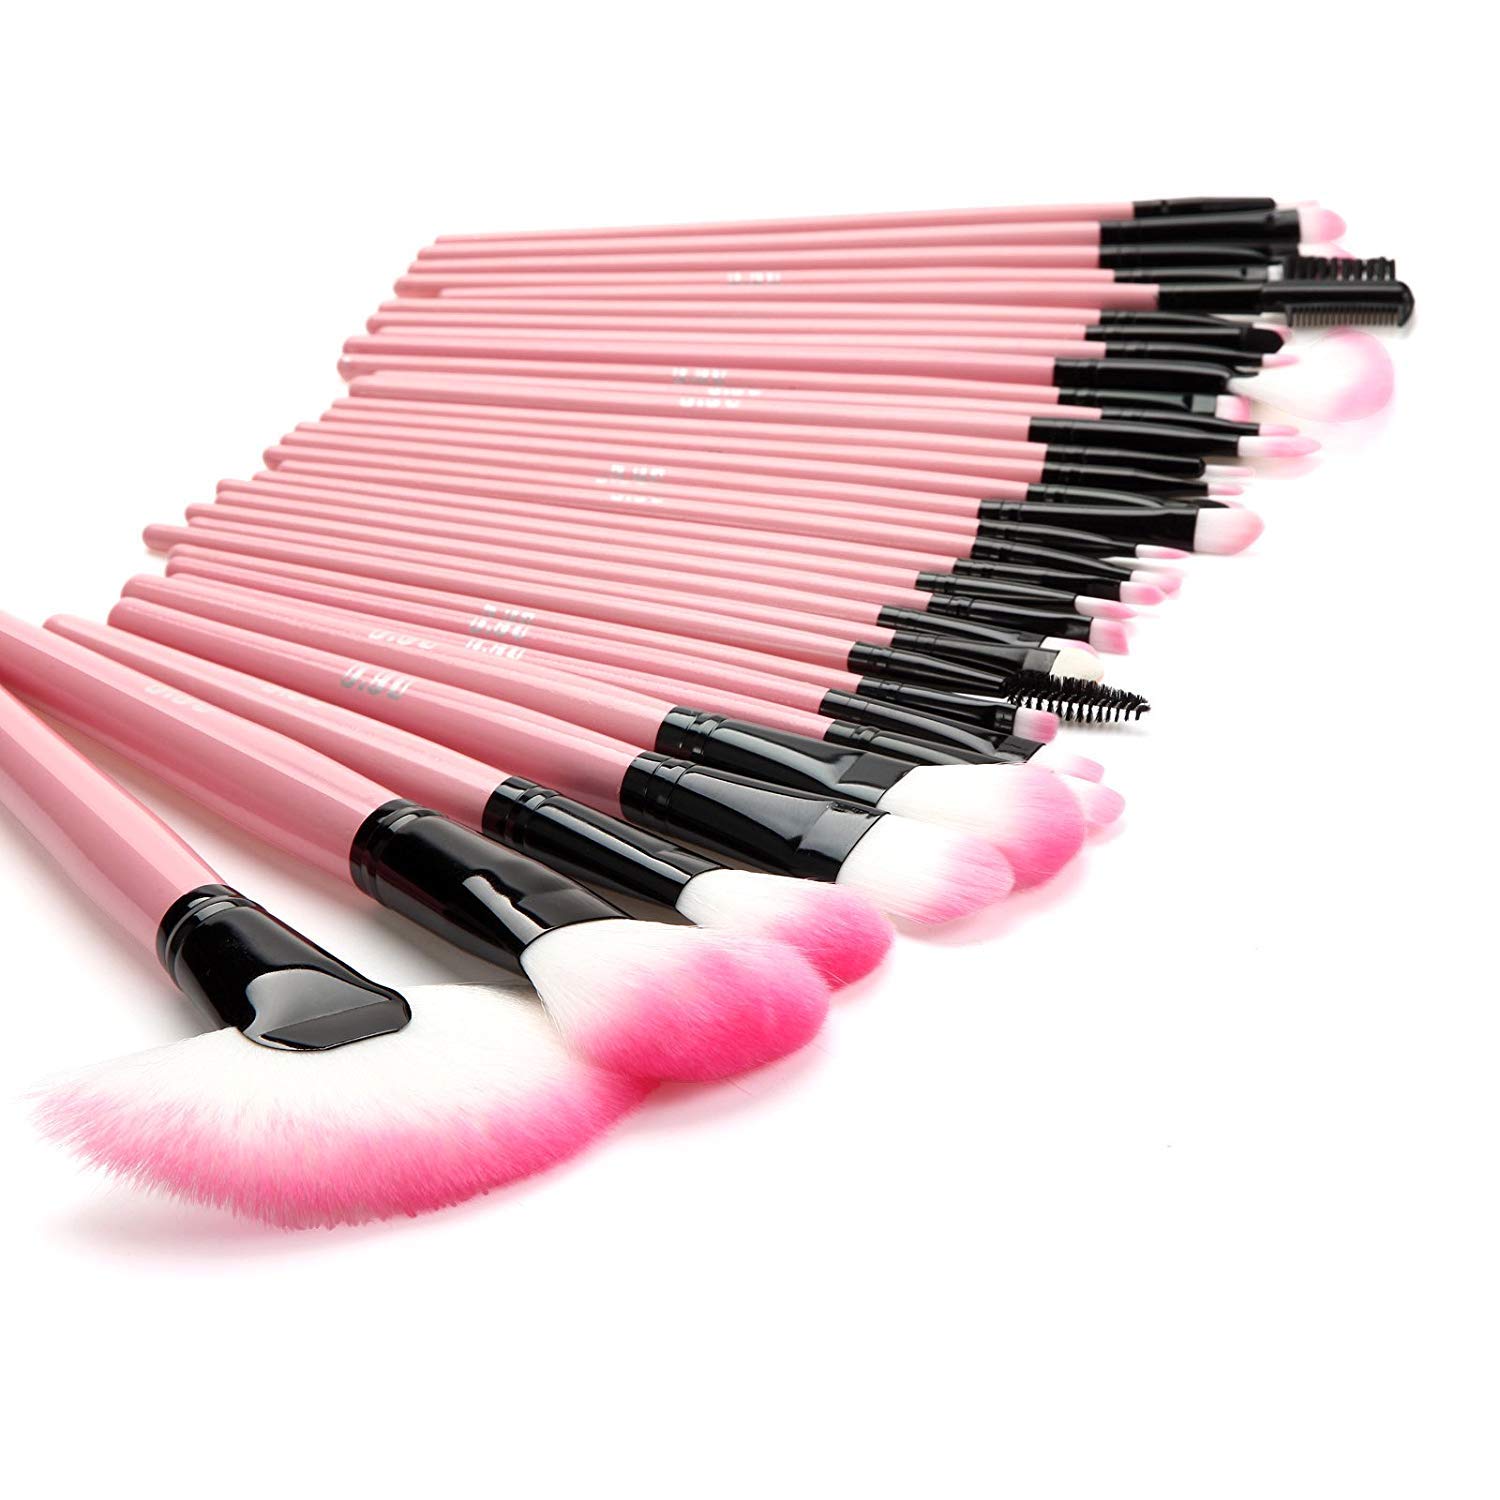
DRQ 24pcs Roll up Case Cosmetic Brushes Kits Pro Wooden Handle Makeup Brushes Tools(Pink)
Category: All Beauty
Product description--Feature： 1. High-quality 32-piece makeup brush set is essential for the professional artist 2. Made of goat hair, soft to use 3. Durable case included keeping your makeup beauty brushes protected 4. Hold the makeup brushes organized with the elegant case, easy to store 5. The beauty brushes are perfect for individuals with normal to sensitive skin and will not irritate you 6. Perfect for love makeup lady Case included:6 x The specifications Blush / Powder Brush14 x The specifications eyeshadow brush3 x Concealer brush angle1 x eyebrow brush1 x Sponge Eye Shadow Brush1 x Lip Liner Brush1 x Eyebrow comb brush2 x Eye Liner Brush1 x Eyelash comb brush1 x Lip Brush1x Extra brush How to clean makeup brushes: Run the bristles of brush under warm running water. Apply a small amount of gentle shampoo to bristles and work into a light lather. Rinse bristles thoroughly under running water. You will notice that the water leaving the brush is tinted from old makeup. Continue rinsing until no color leaves the brush. Allow it to air-dry.
Features: 32 Piece-Professional Makeup Brush Set are perfect for liquids, powders, or creams to produce a beautiful face and eye makeup application. The set includes eye shadow brush, foundation brush, powder brush, blusher brush, lip powder brush and eyelash brush for daily use. | Roll up carrying case-Travel anywhere you want with the brush set and don’t worry about deforming the brush shape or damaging the bristles | Soft Synthetic Fiber-DRQ makeup brushes set make by soft synthetic fiber hairs ,It won't soak up liquids and creams, but spread it evenly on your face for a perfectly blended look | Sleek handles-Long and lightweight, these trendy handles are made for effortless makeup application. | Shipping Guarantee -If you don't like our make up brushes or not satisfied with it, please contact us at first,we offer a 30-day replacement or money-back guarantee